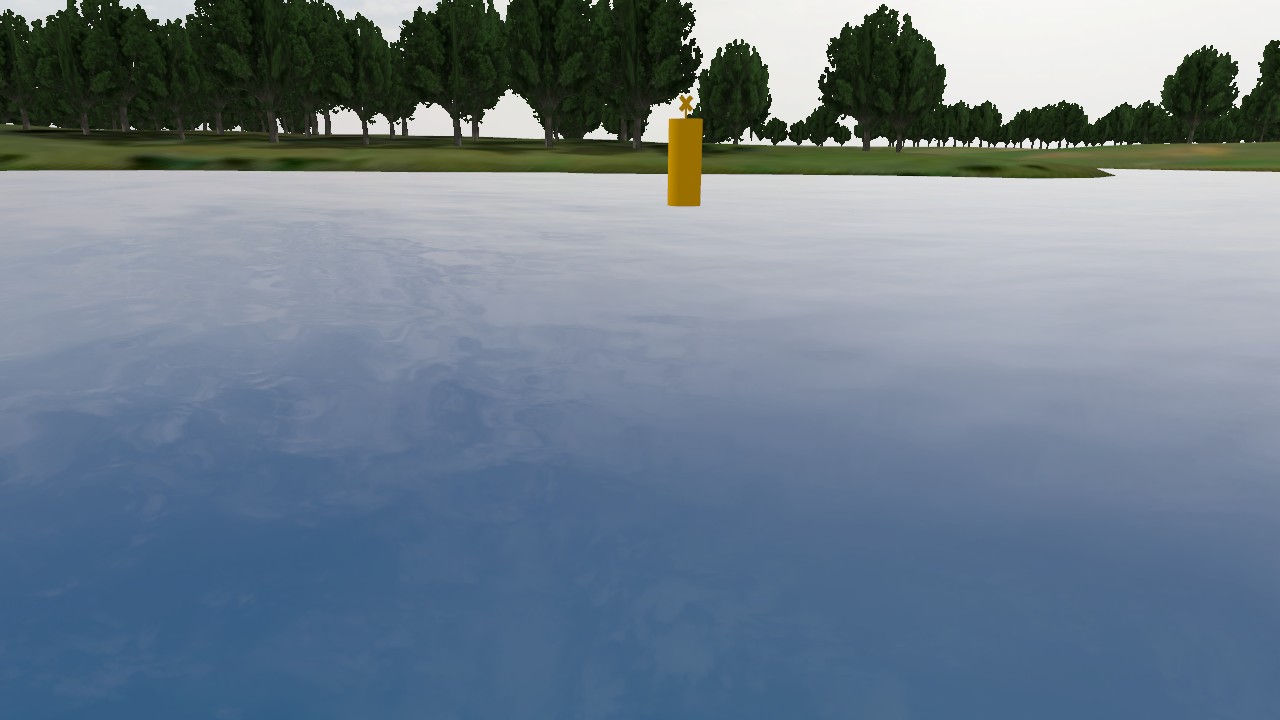
Label: special_mark
Descriptions: no horizontal or vertical bands ||| yellow X-shaped mark on the buoy top mark ||| buoy body painted entirely yellow